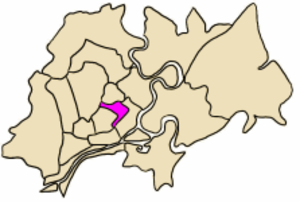
Le 3ᵉ arrondissement de Ho-Chi-Minh-Ville est l’un des arrondissements de Hô-Chi-Minh-Ville, plus grande ville et capitale économique du Viêt Nam.